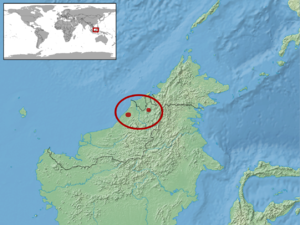
Cyrtodactylus cavernicolus est une espèce de geckos de la famille des Gekkonidae.